Pijnacker

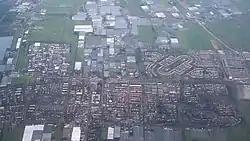
Pijnacker

Pijnacker has two stops on the Randstadrail E-lijn between The Hague and Rotterdam: Pijnacker Centrum and Pijnacker-Zuid.